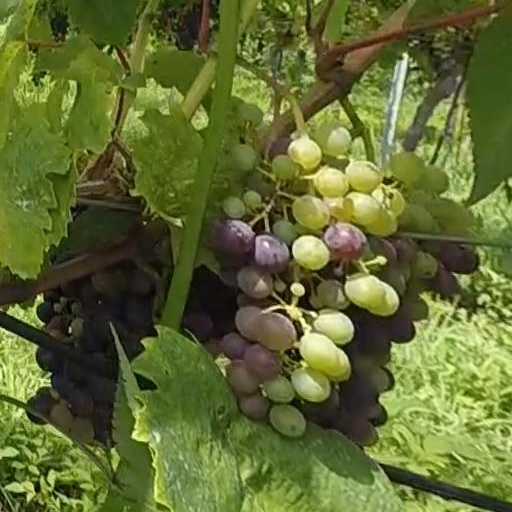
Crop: grape